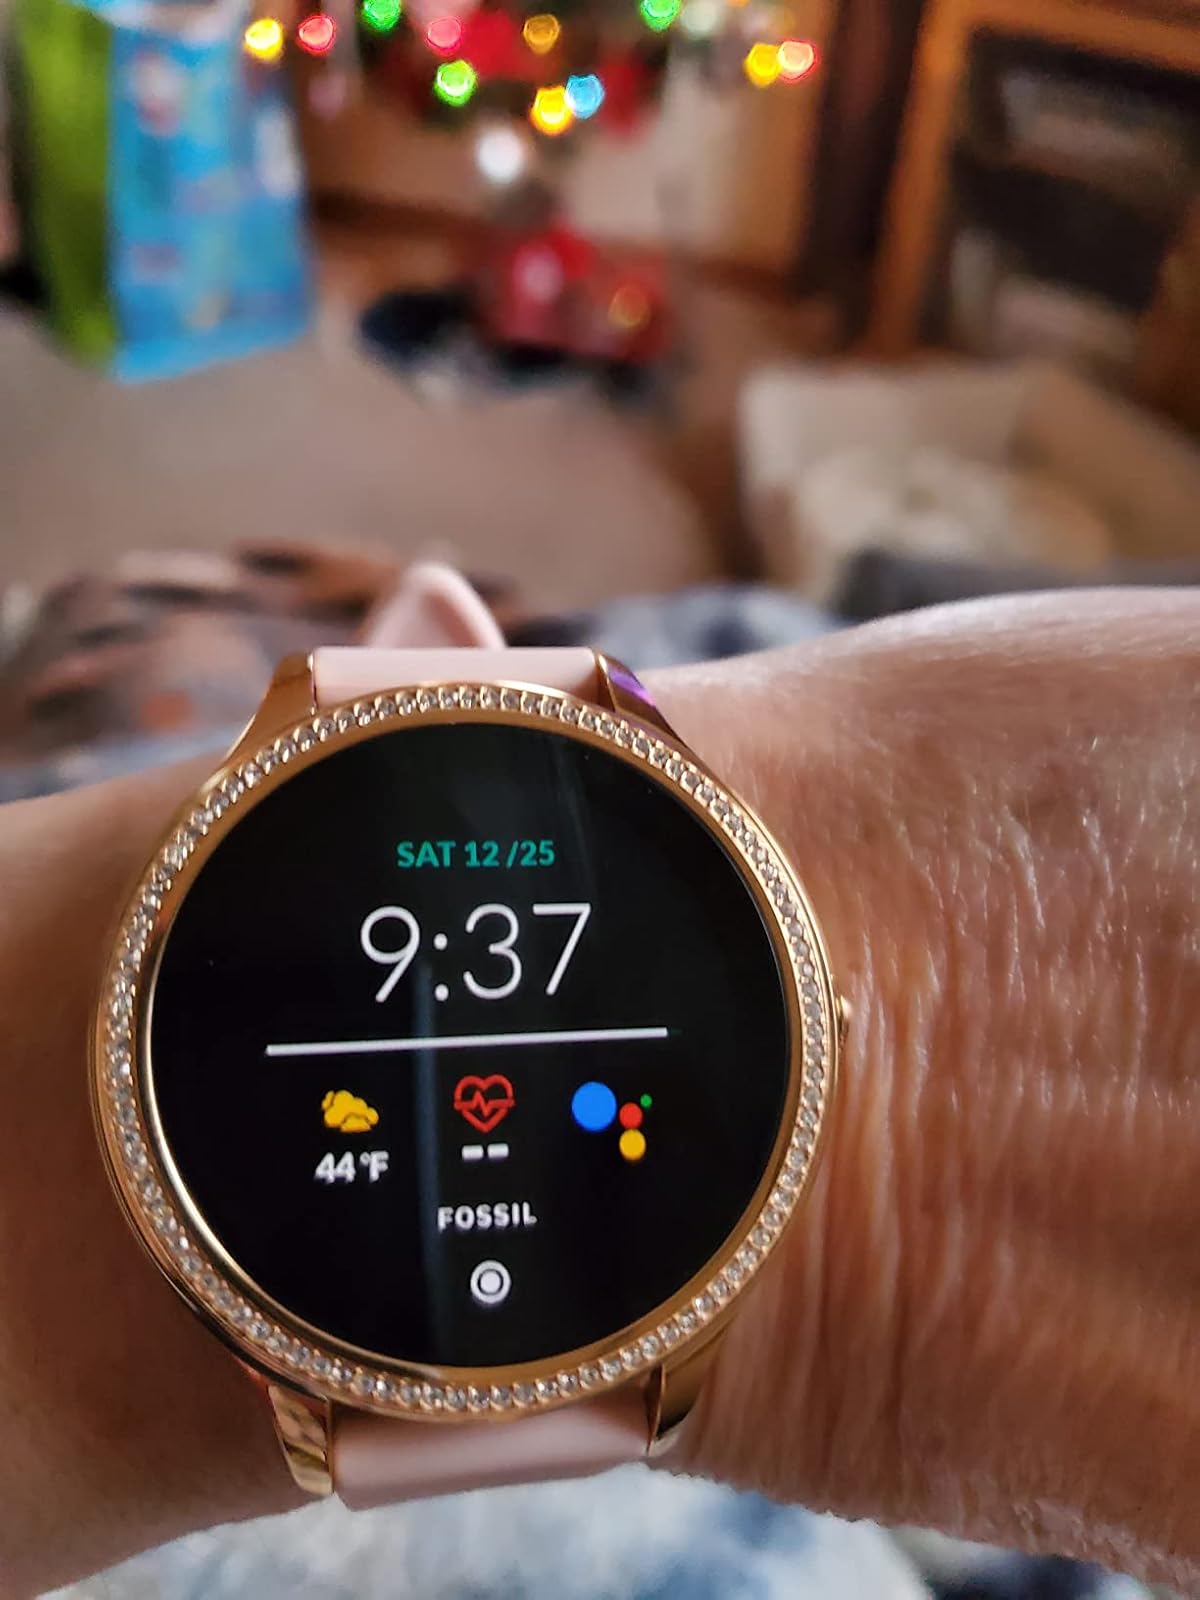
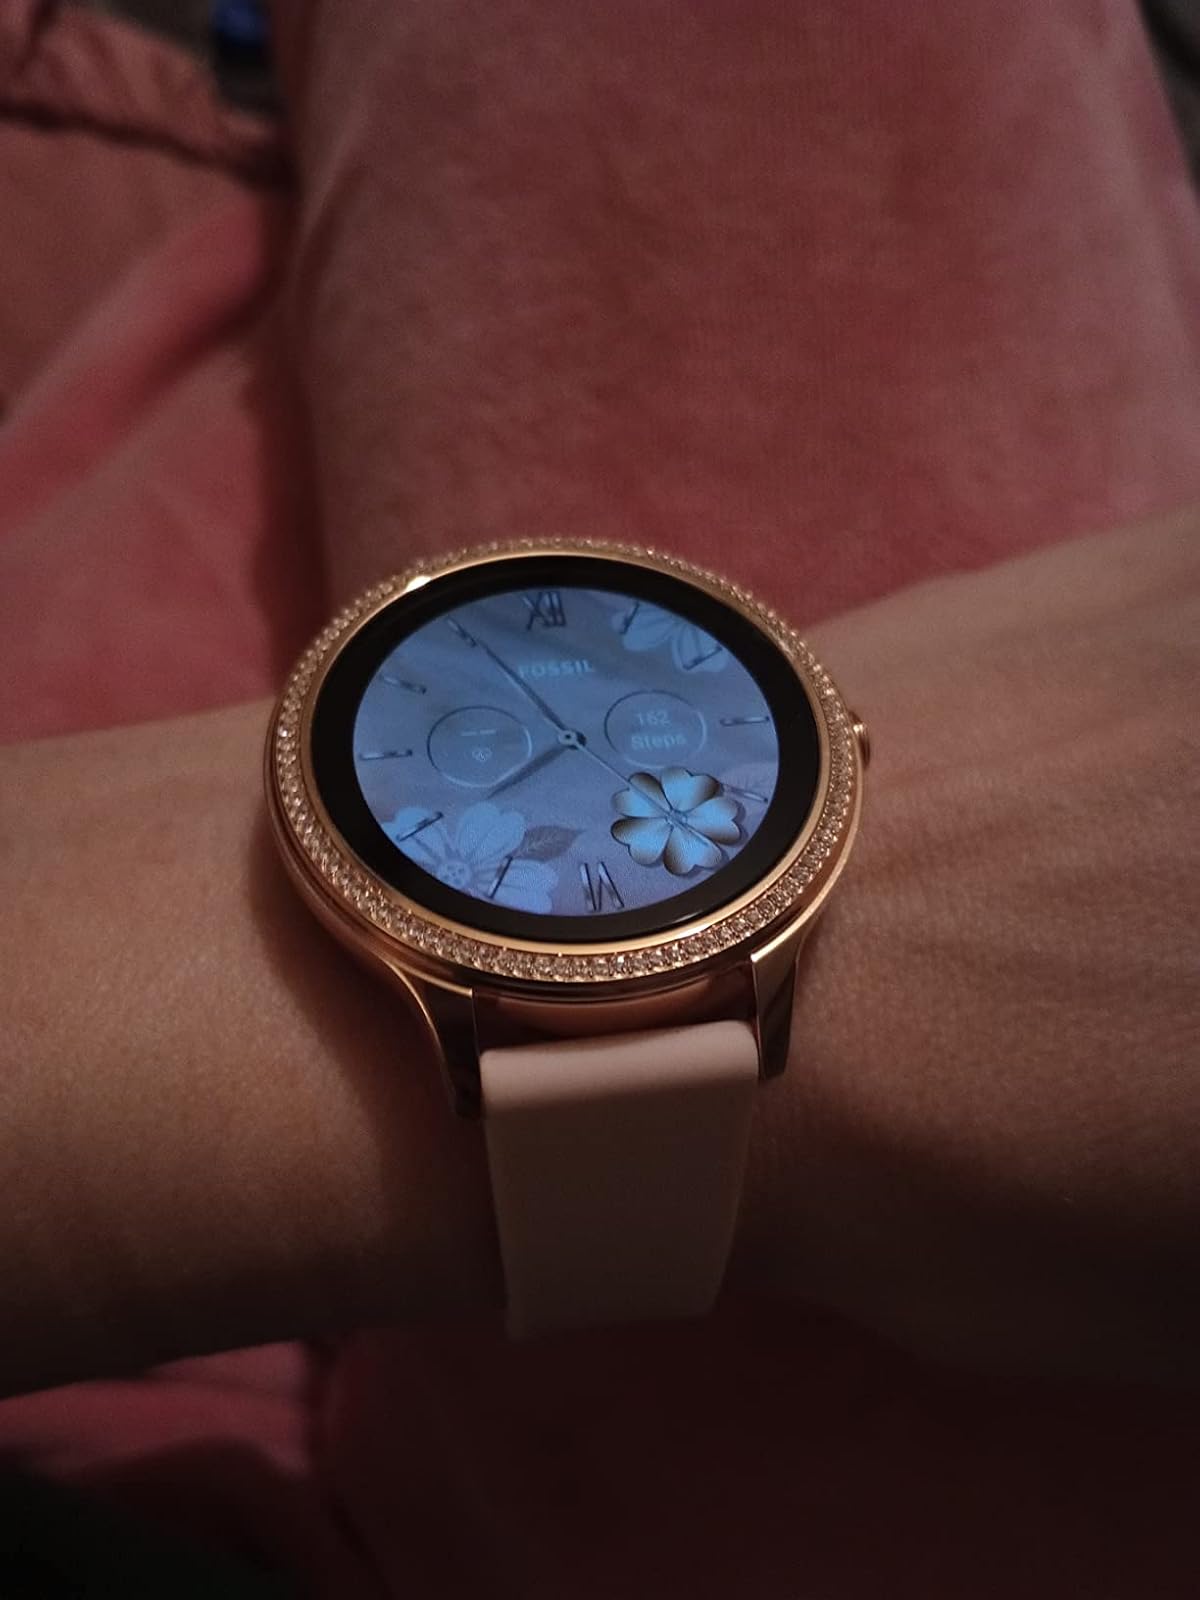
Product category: smartwatch
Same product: yes